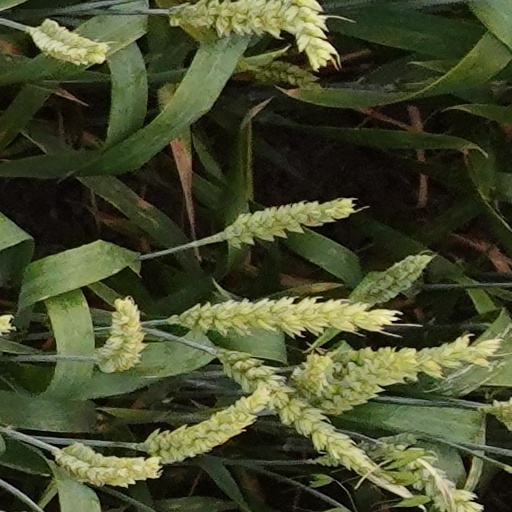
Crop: wheat